Medieval art

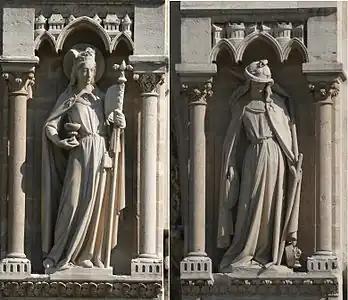
Ecclesia and Synagoga at the Notre Dame Cathedral, Paris

Among artists the German Nazarene movement from 1809 and English Pre-Raphaelite Brotherhood from 1848 both rejected the values of at least the later Renaissance, but in practice, and despite sometimes depicting medieval scenes, their work draws its influences mostly from the Early Renaissance rather than the Gothic or earlier periods - the early graphic work of John Millais being something of an exception. William Morris, also a discriminating collector of medieval art, absorbed medieval style more thoroughly into his work, as did William Burges.